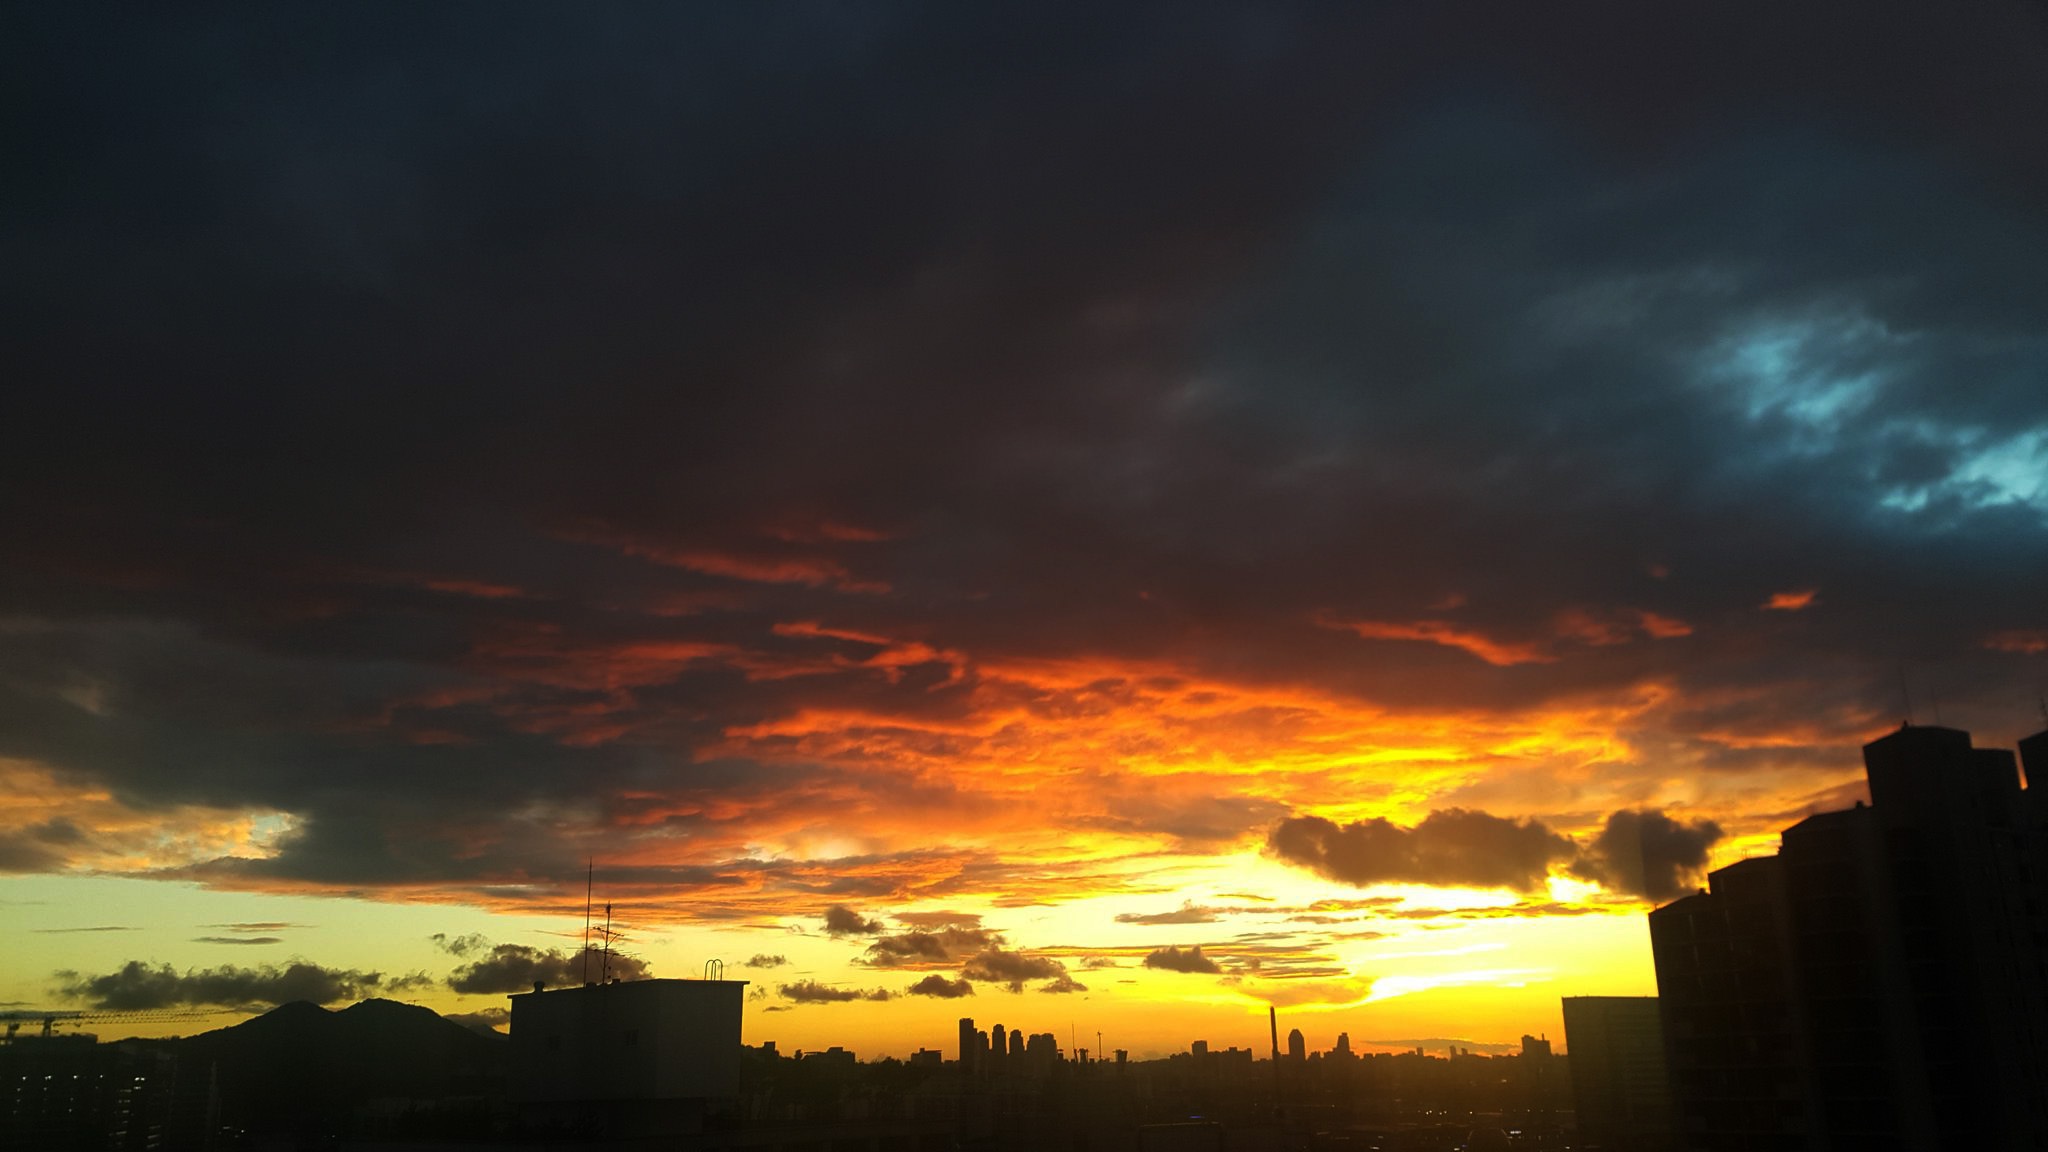
sea, horizon, light, cloud, sky, sun, sunrise, sunset, sunlight, morning, dawn, city, atmosphere, dusk, evening, red, autumn, glow, yellow, solar, in the evening, afterglow, evening glow, autumn sky, red sky at morning